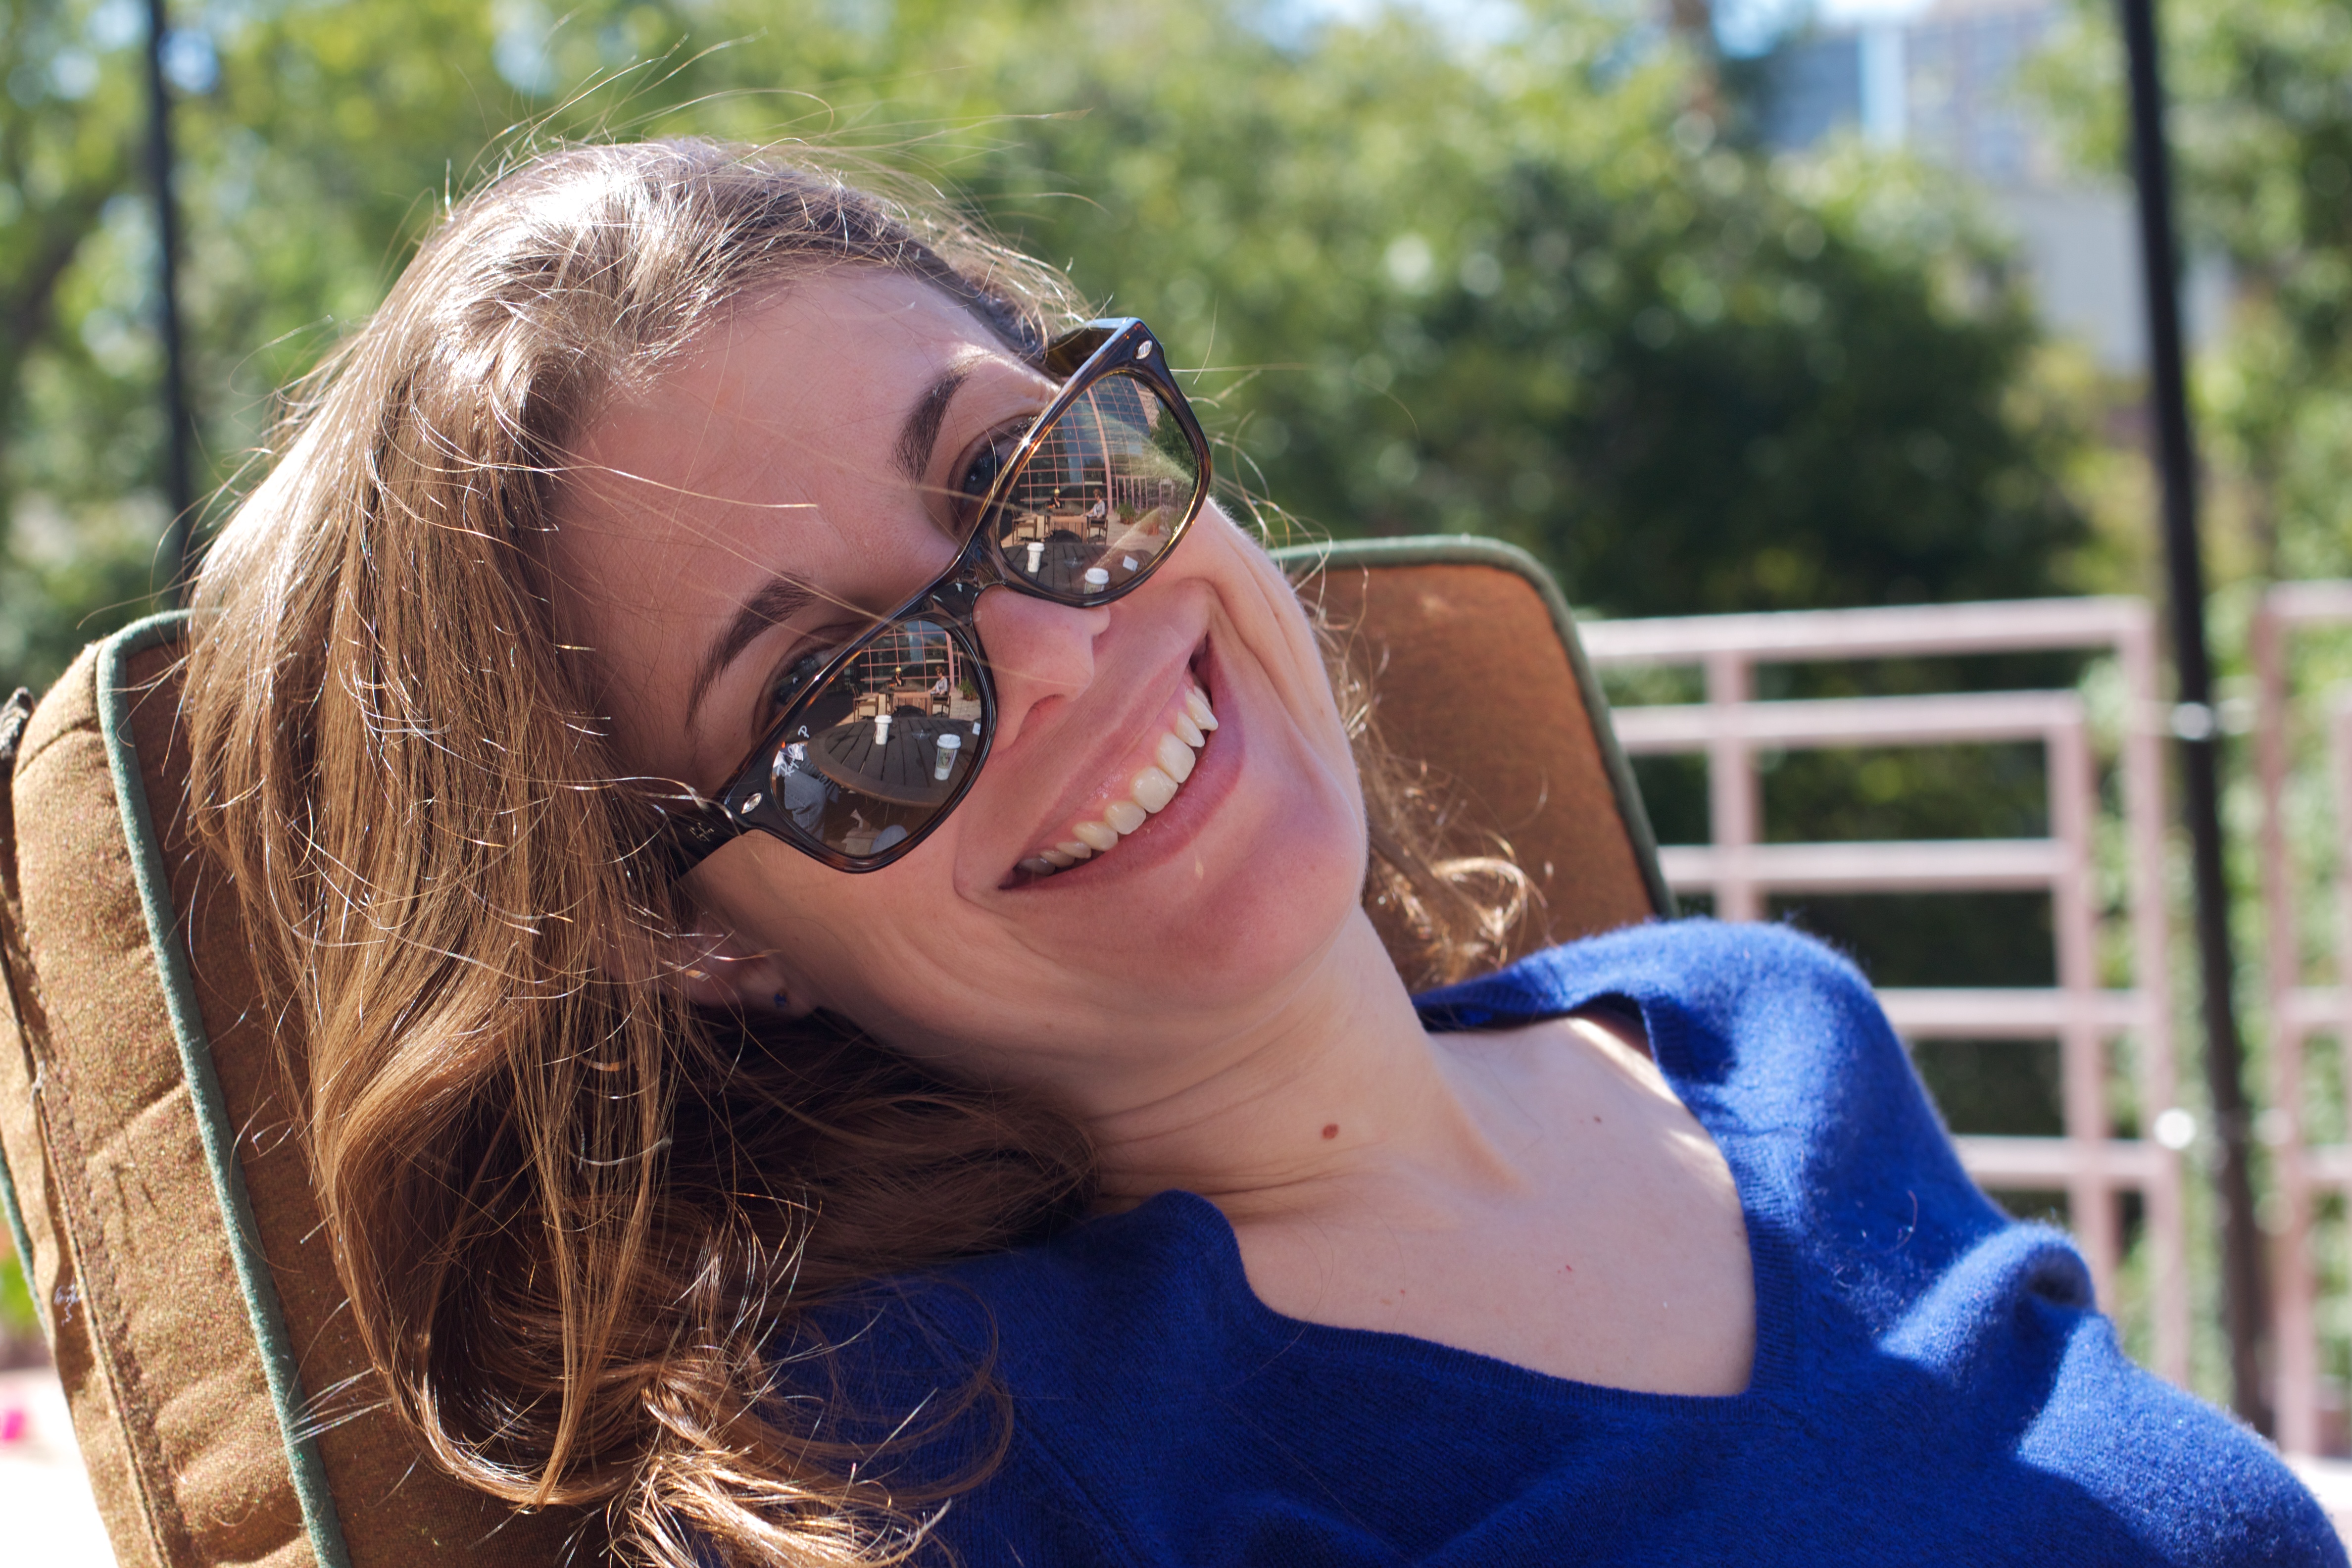
person, people, girl, woman, photography, portrait, model, spring, color, child, blue, lady, facial expression, season, smile, nose, fun, eye, head, photograph, skin, beauty, emotion, interaction, photo shoot, portrait photography